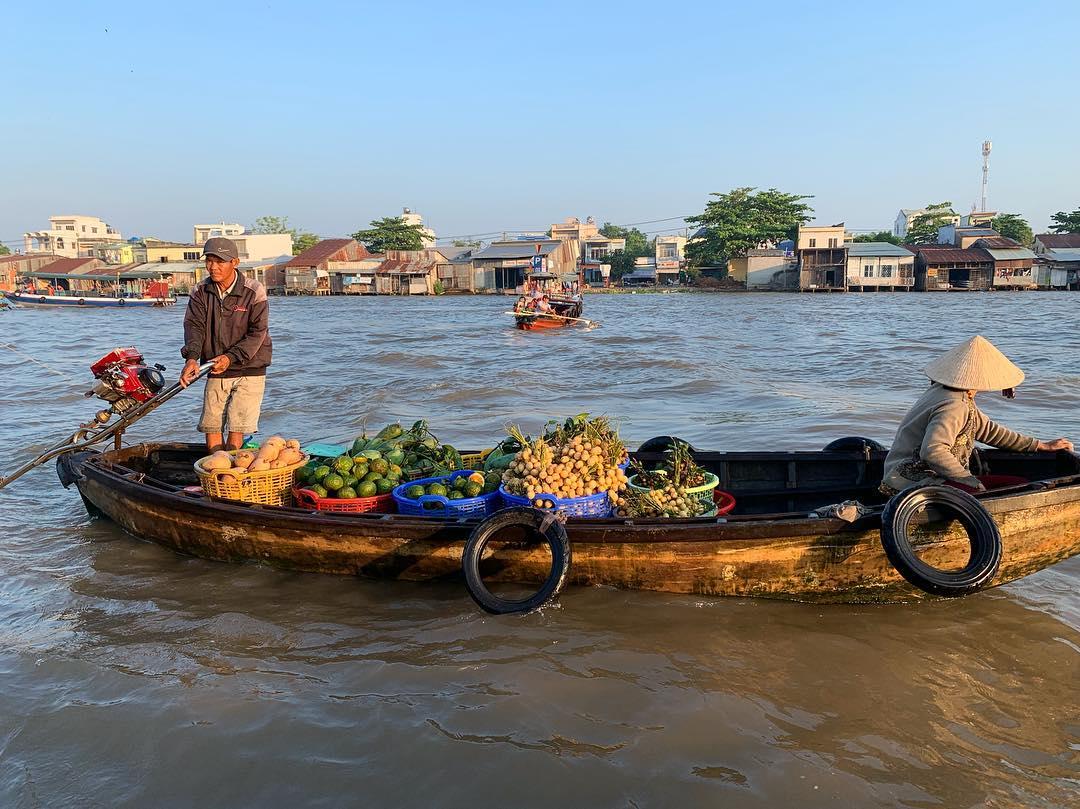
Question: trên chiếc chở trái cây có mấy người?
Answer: có hai người